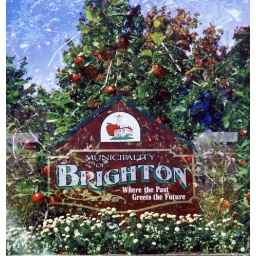
Entrance sign to Brighton and a host of apple trees in the area